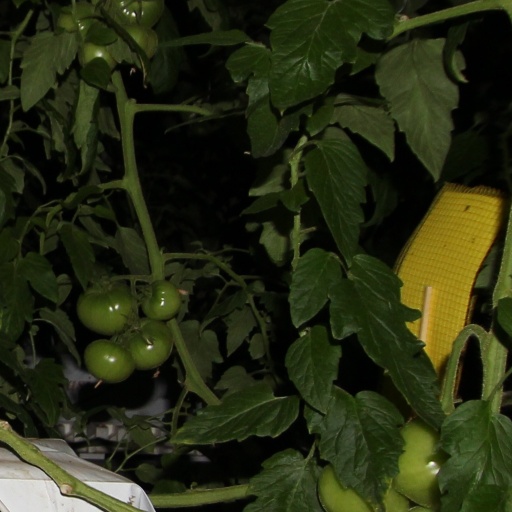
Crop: tomato